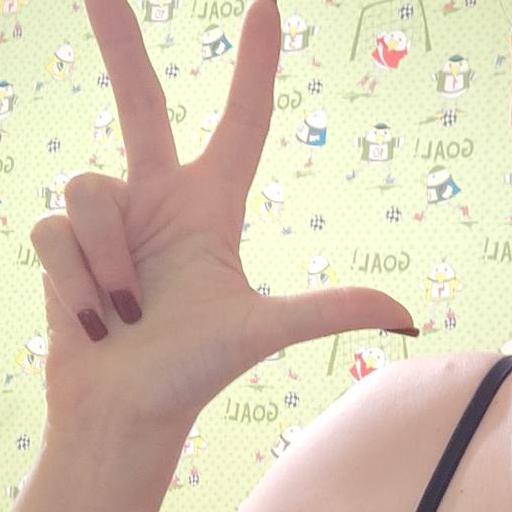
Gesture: three2